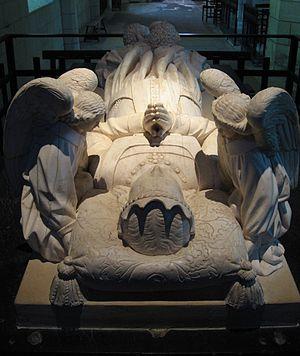
Détail du gisant d'Agnès Sorel en la Collégiale Saint-Ours de Loches
Le gisant d’Agnès Sorel placé à Loches a connu de nombreuses tribulations, particulièrement pendant la Révolution française.